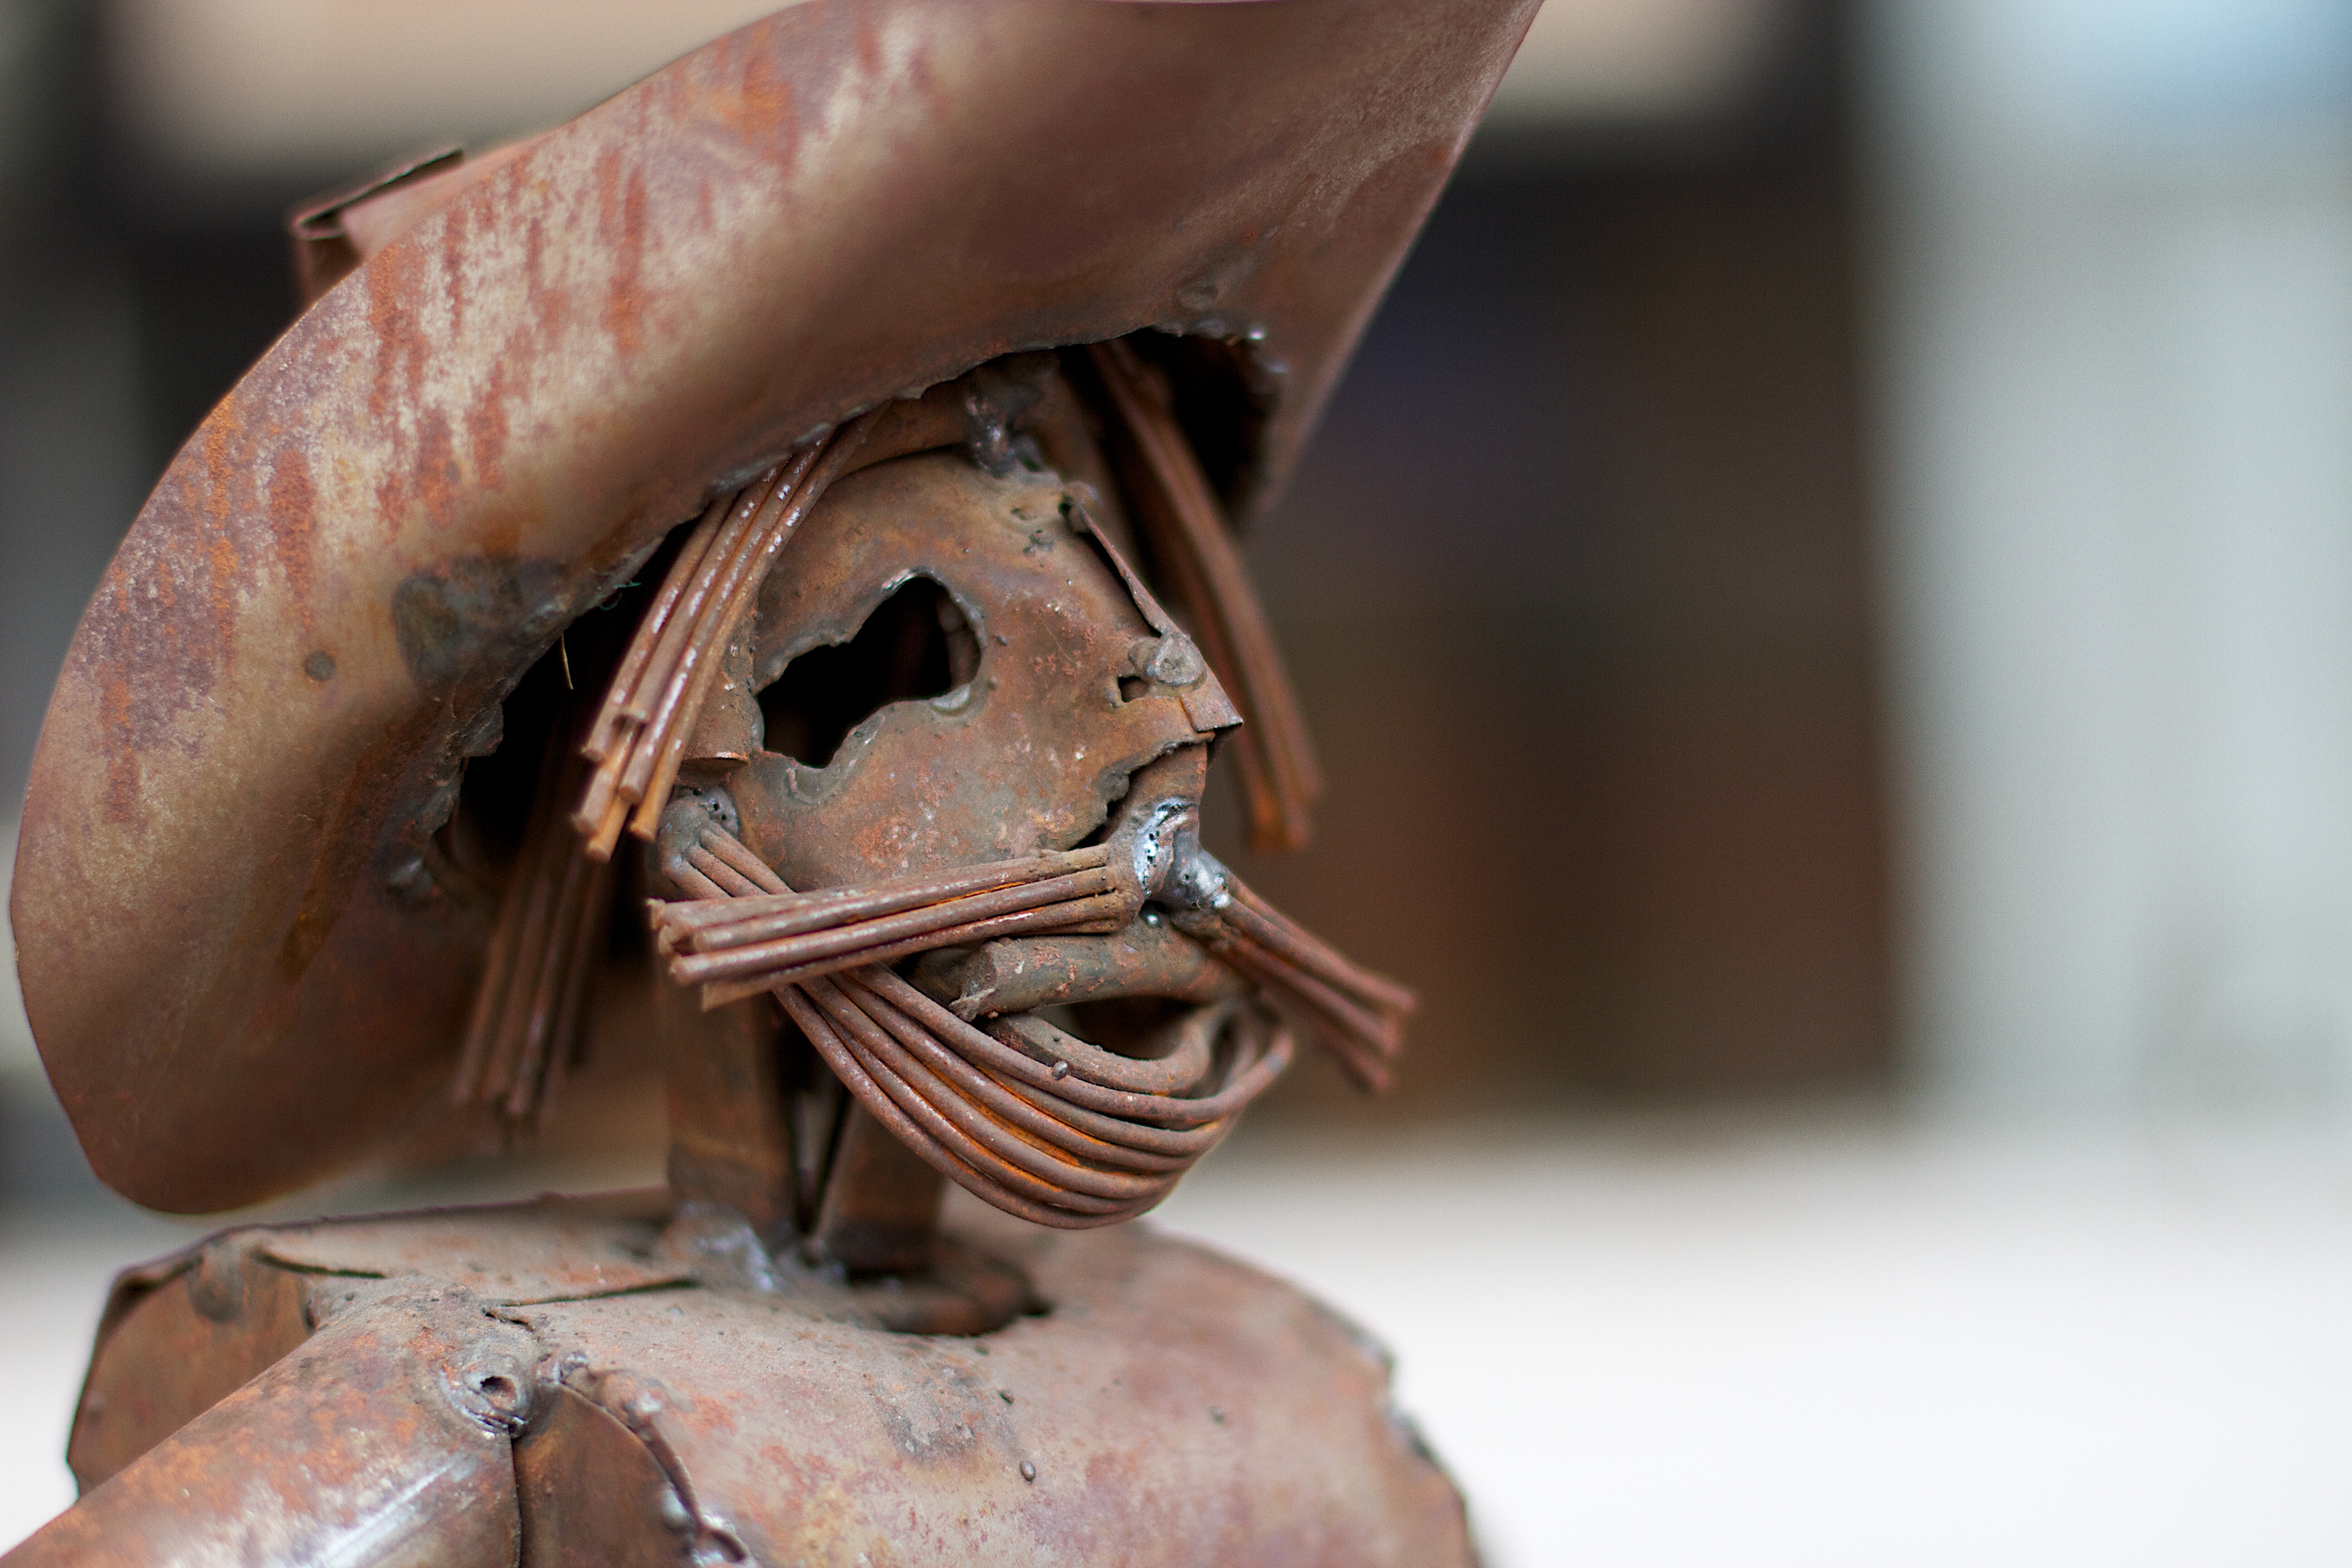
statue, close up, sculpture, art, head, carving